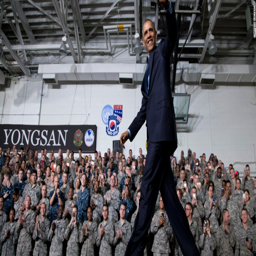
politician waves to the crowd as he arrives to speak .